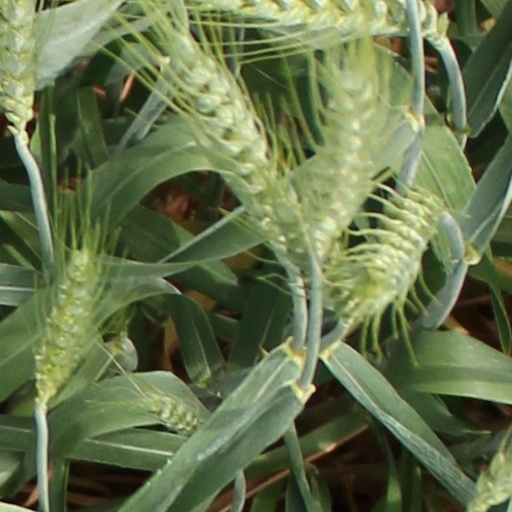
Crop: wheat